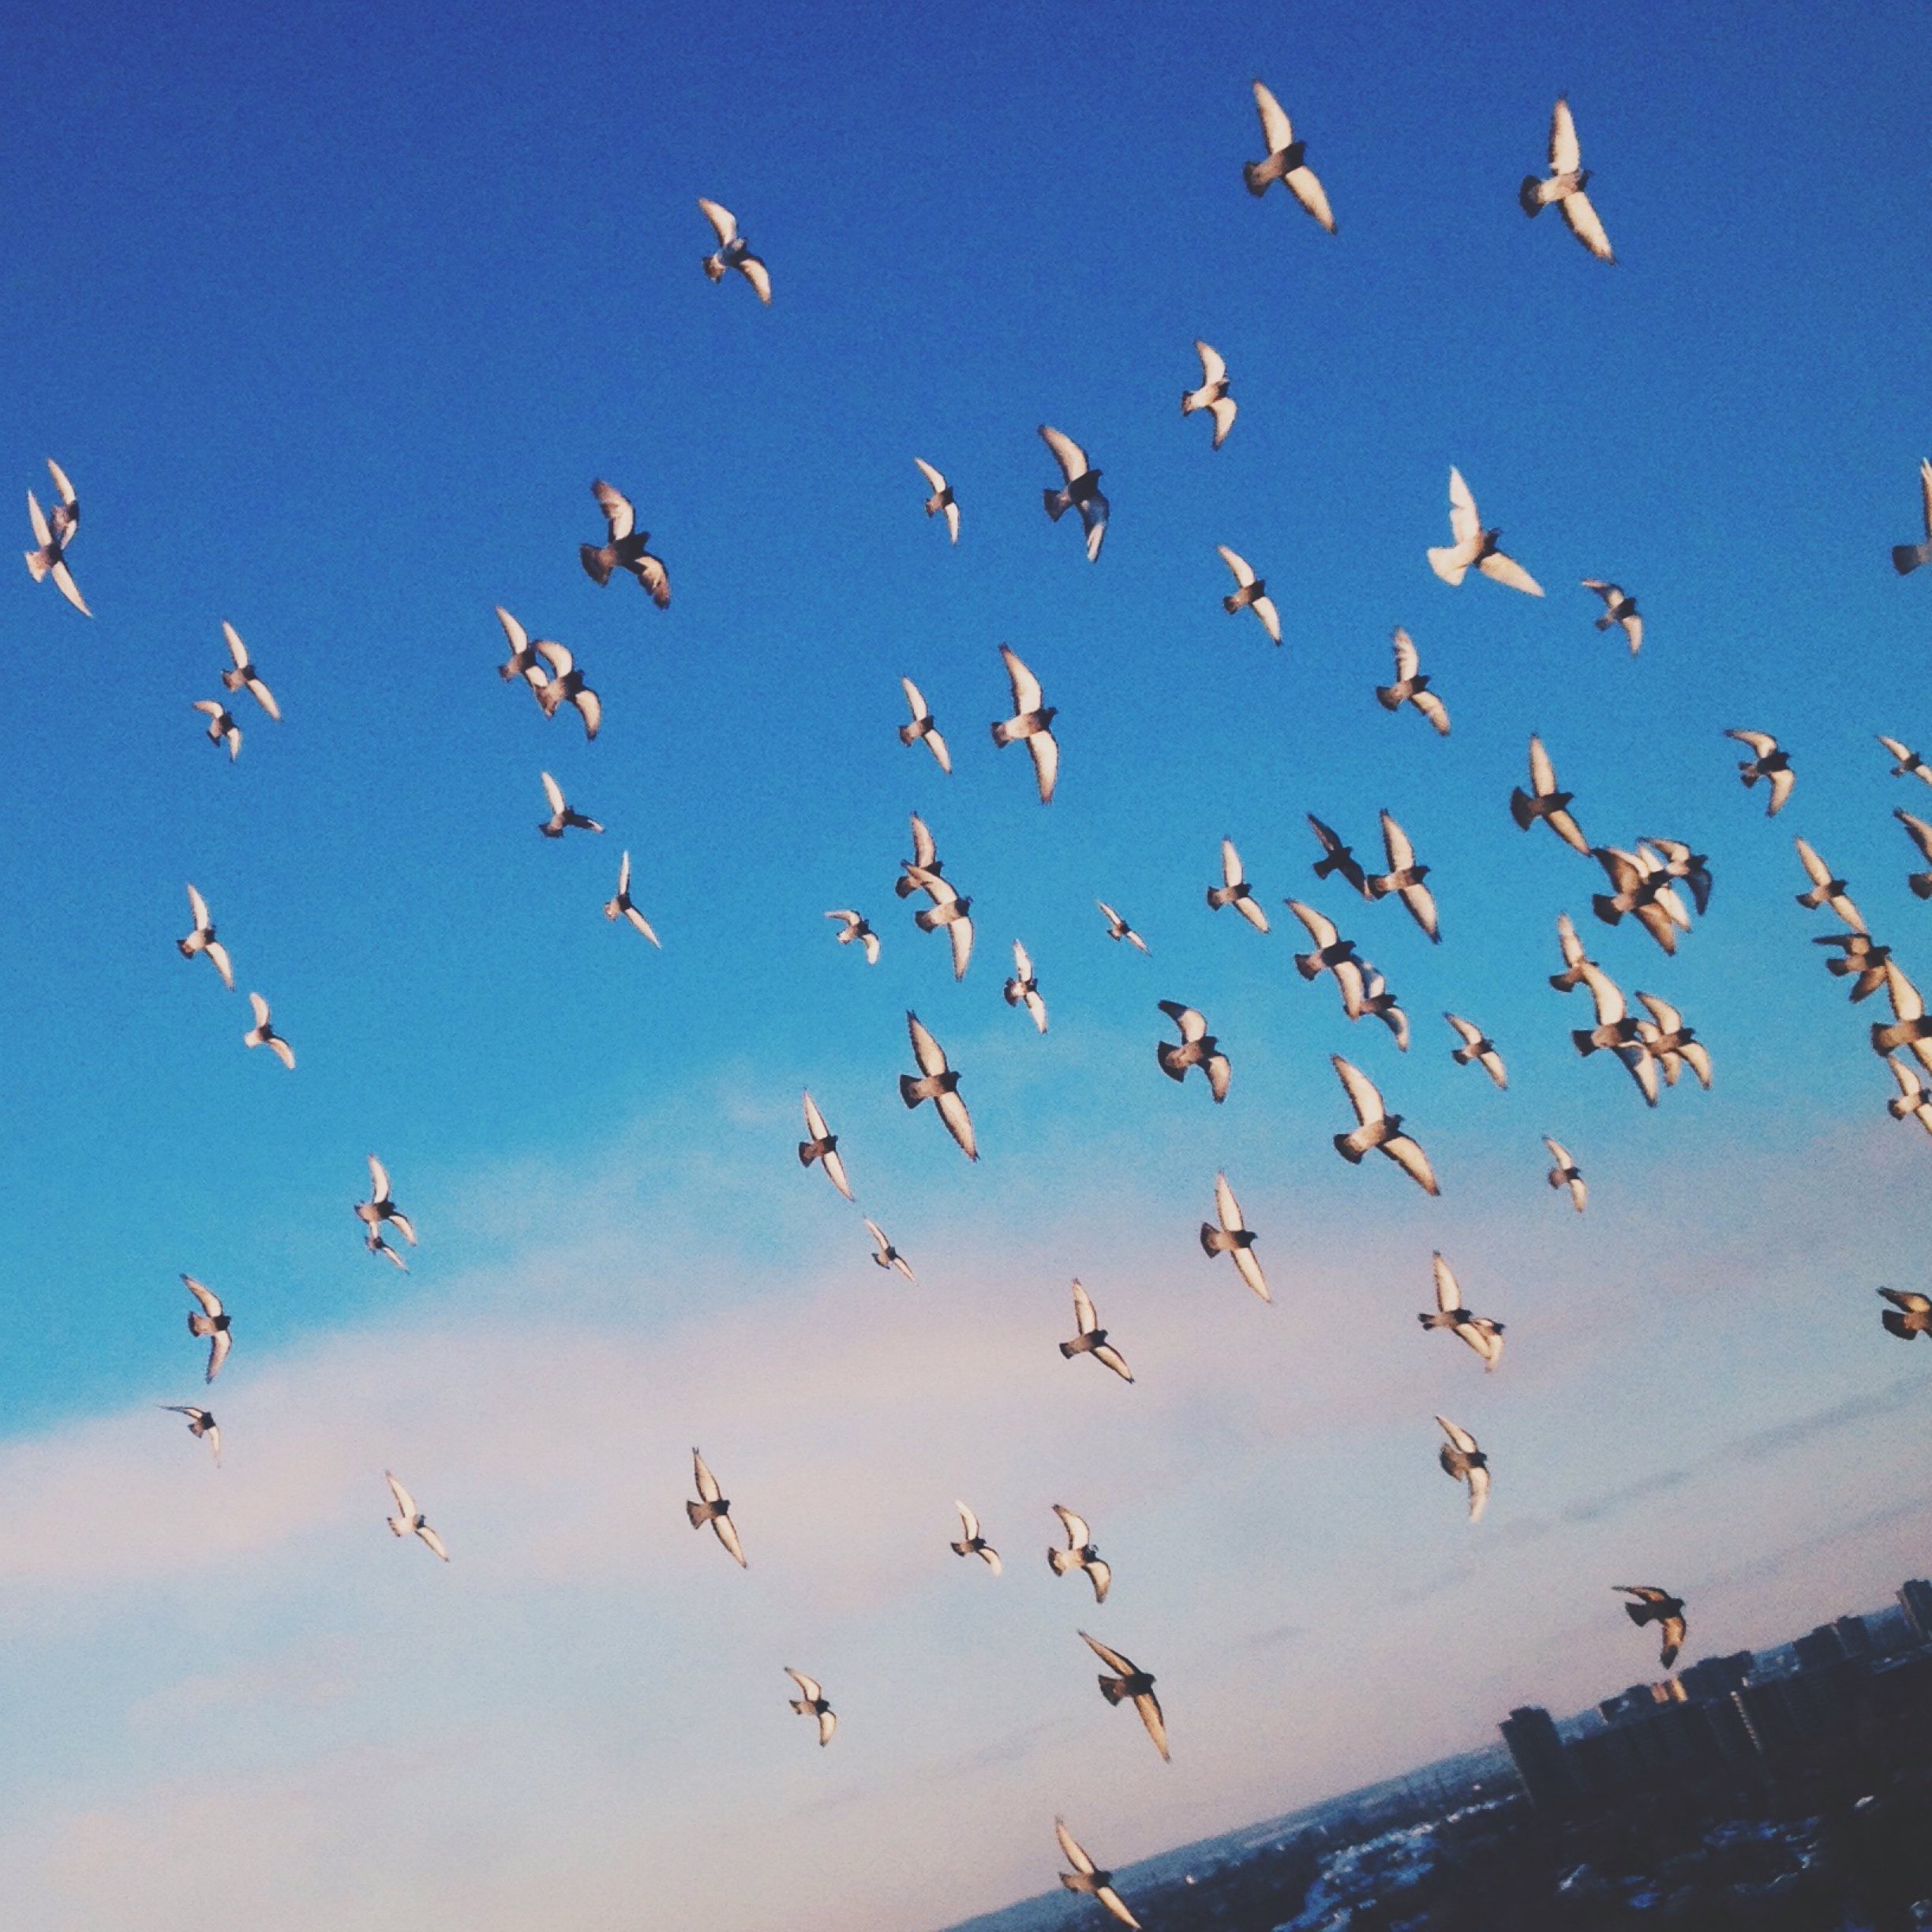
sea, bird, wing, sky, seabird, flock, flight, bird migration, atmosphere of earth, animal migration